North Korean support for Iran during the Iran–Iraq War

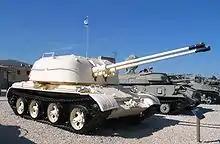
57mm self-propelled AA gun

The first large Iranian purchase included 600 anti-aircraft artillery pieces. While the specific types sold are not known, Iran's Soviet and Chinese AAA includes the 57 mm AZP S-60 (Chinese version designated T-59) towed 57 mm. A self-propelled version is the ZSU-57-2, which was replaced by the highly regarded radar-controlled 23 mm ZSU-23-4 "Shilka", known to be part of the Kharg Island air defenses.